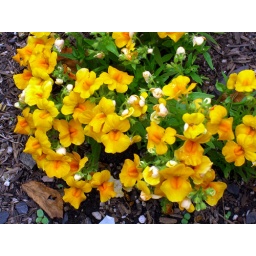
cute yellow flowers growing in Joanne's yard.